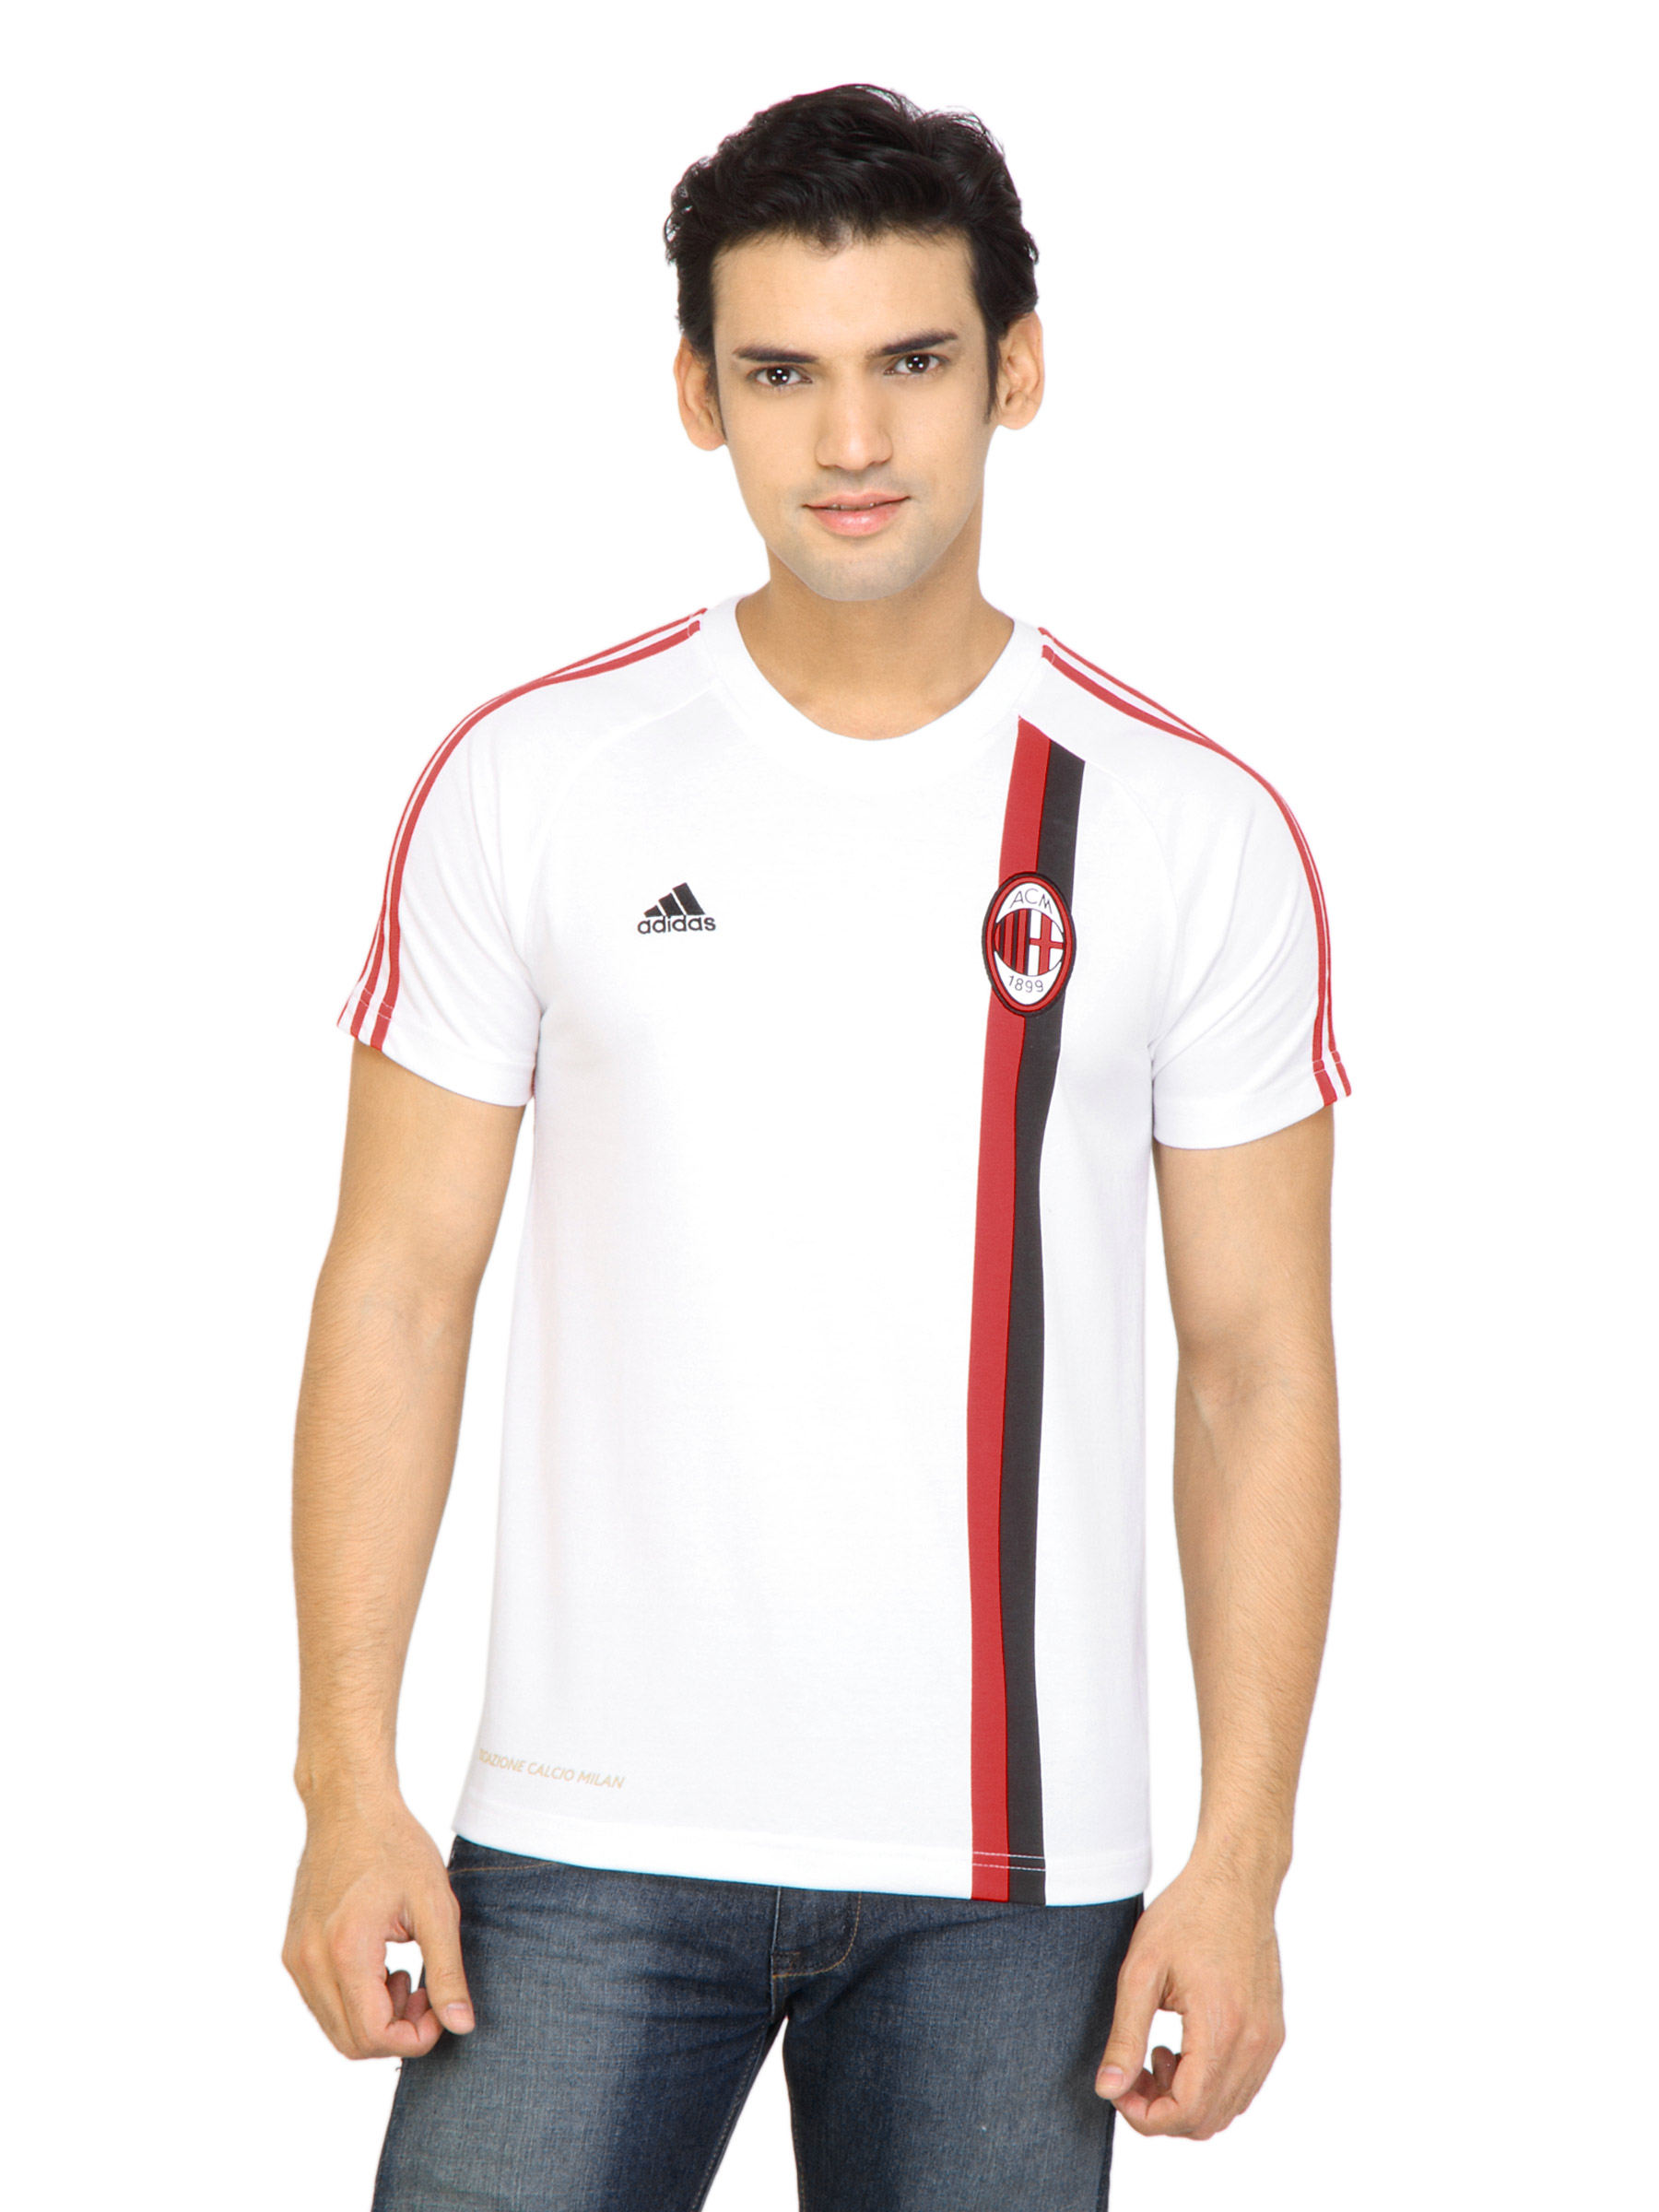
ADIDAS Men Solid White Tshirts
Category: Apparel / Topwear / Tshirts
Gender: Men
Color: White
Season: Fall 2011
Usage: Sports